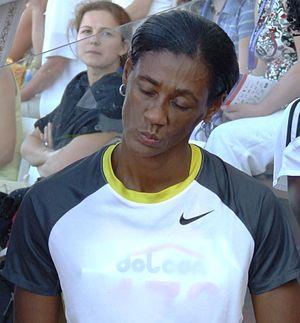
Sandra Glover, née le 30 décembre 1968 à Palestine au Texas, est une athlète américaine, pratiquant le 400 mètres haies.